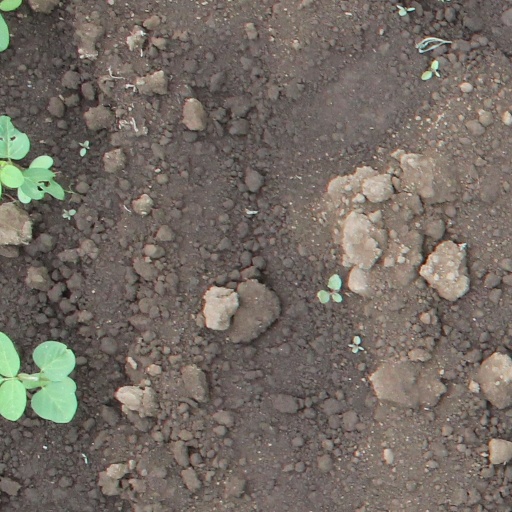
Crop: soybean